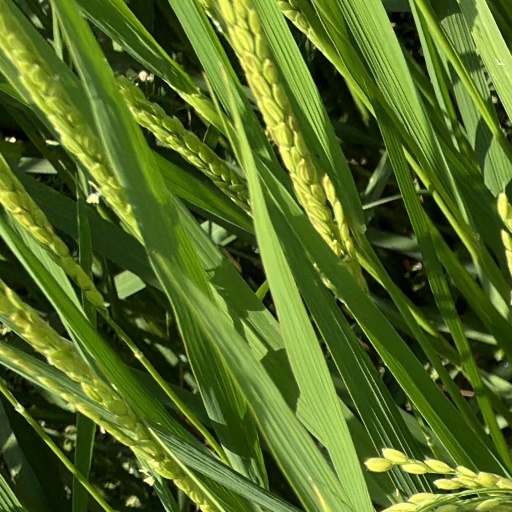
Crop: rice